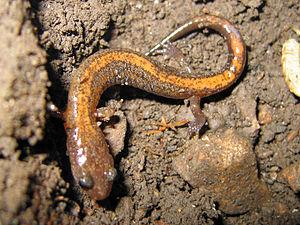
baptiste la chèvre
Plethodon dorsalis est une espèce d'urodèles de la famille des Plethodontidae.